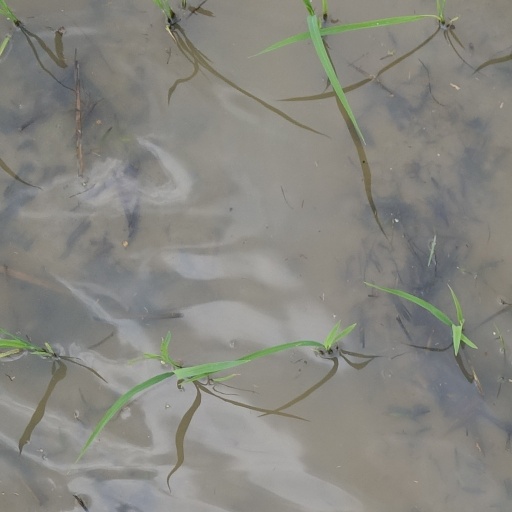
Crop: rice